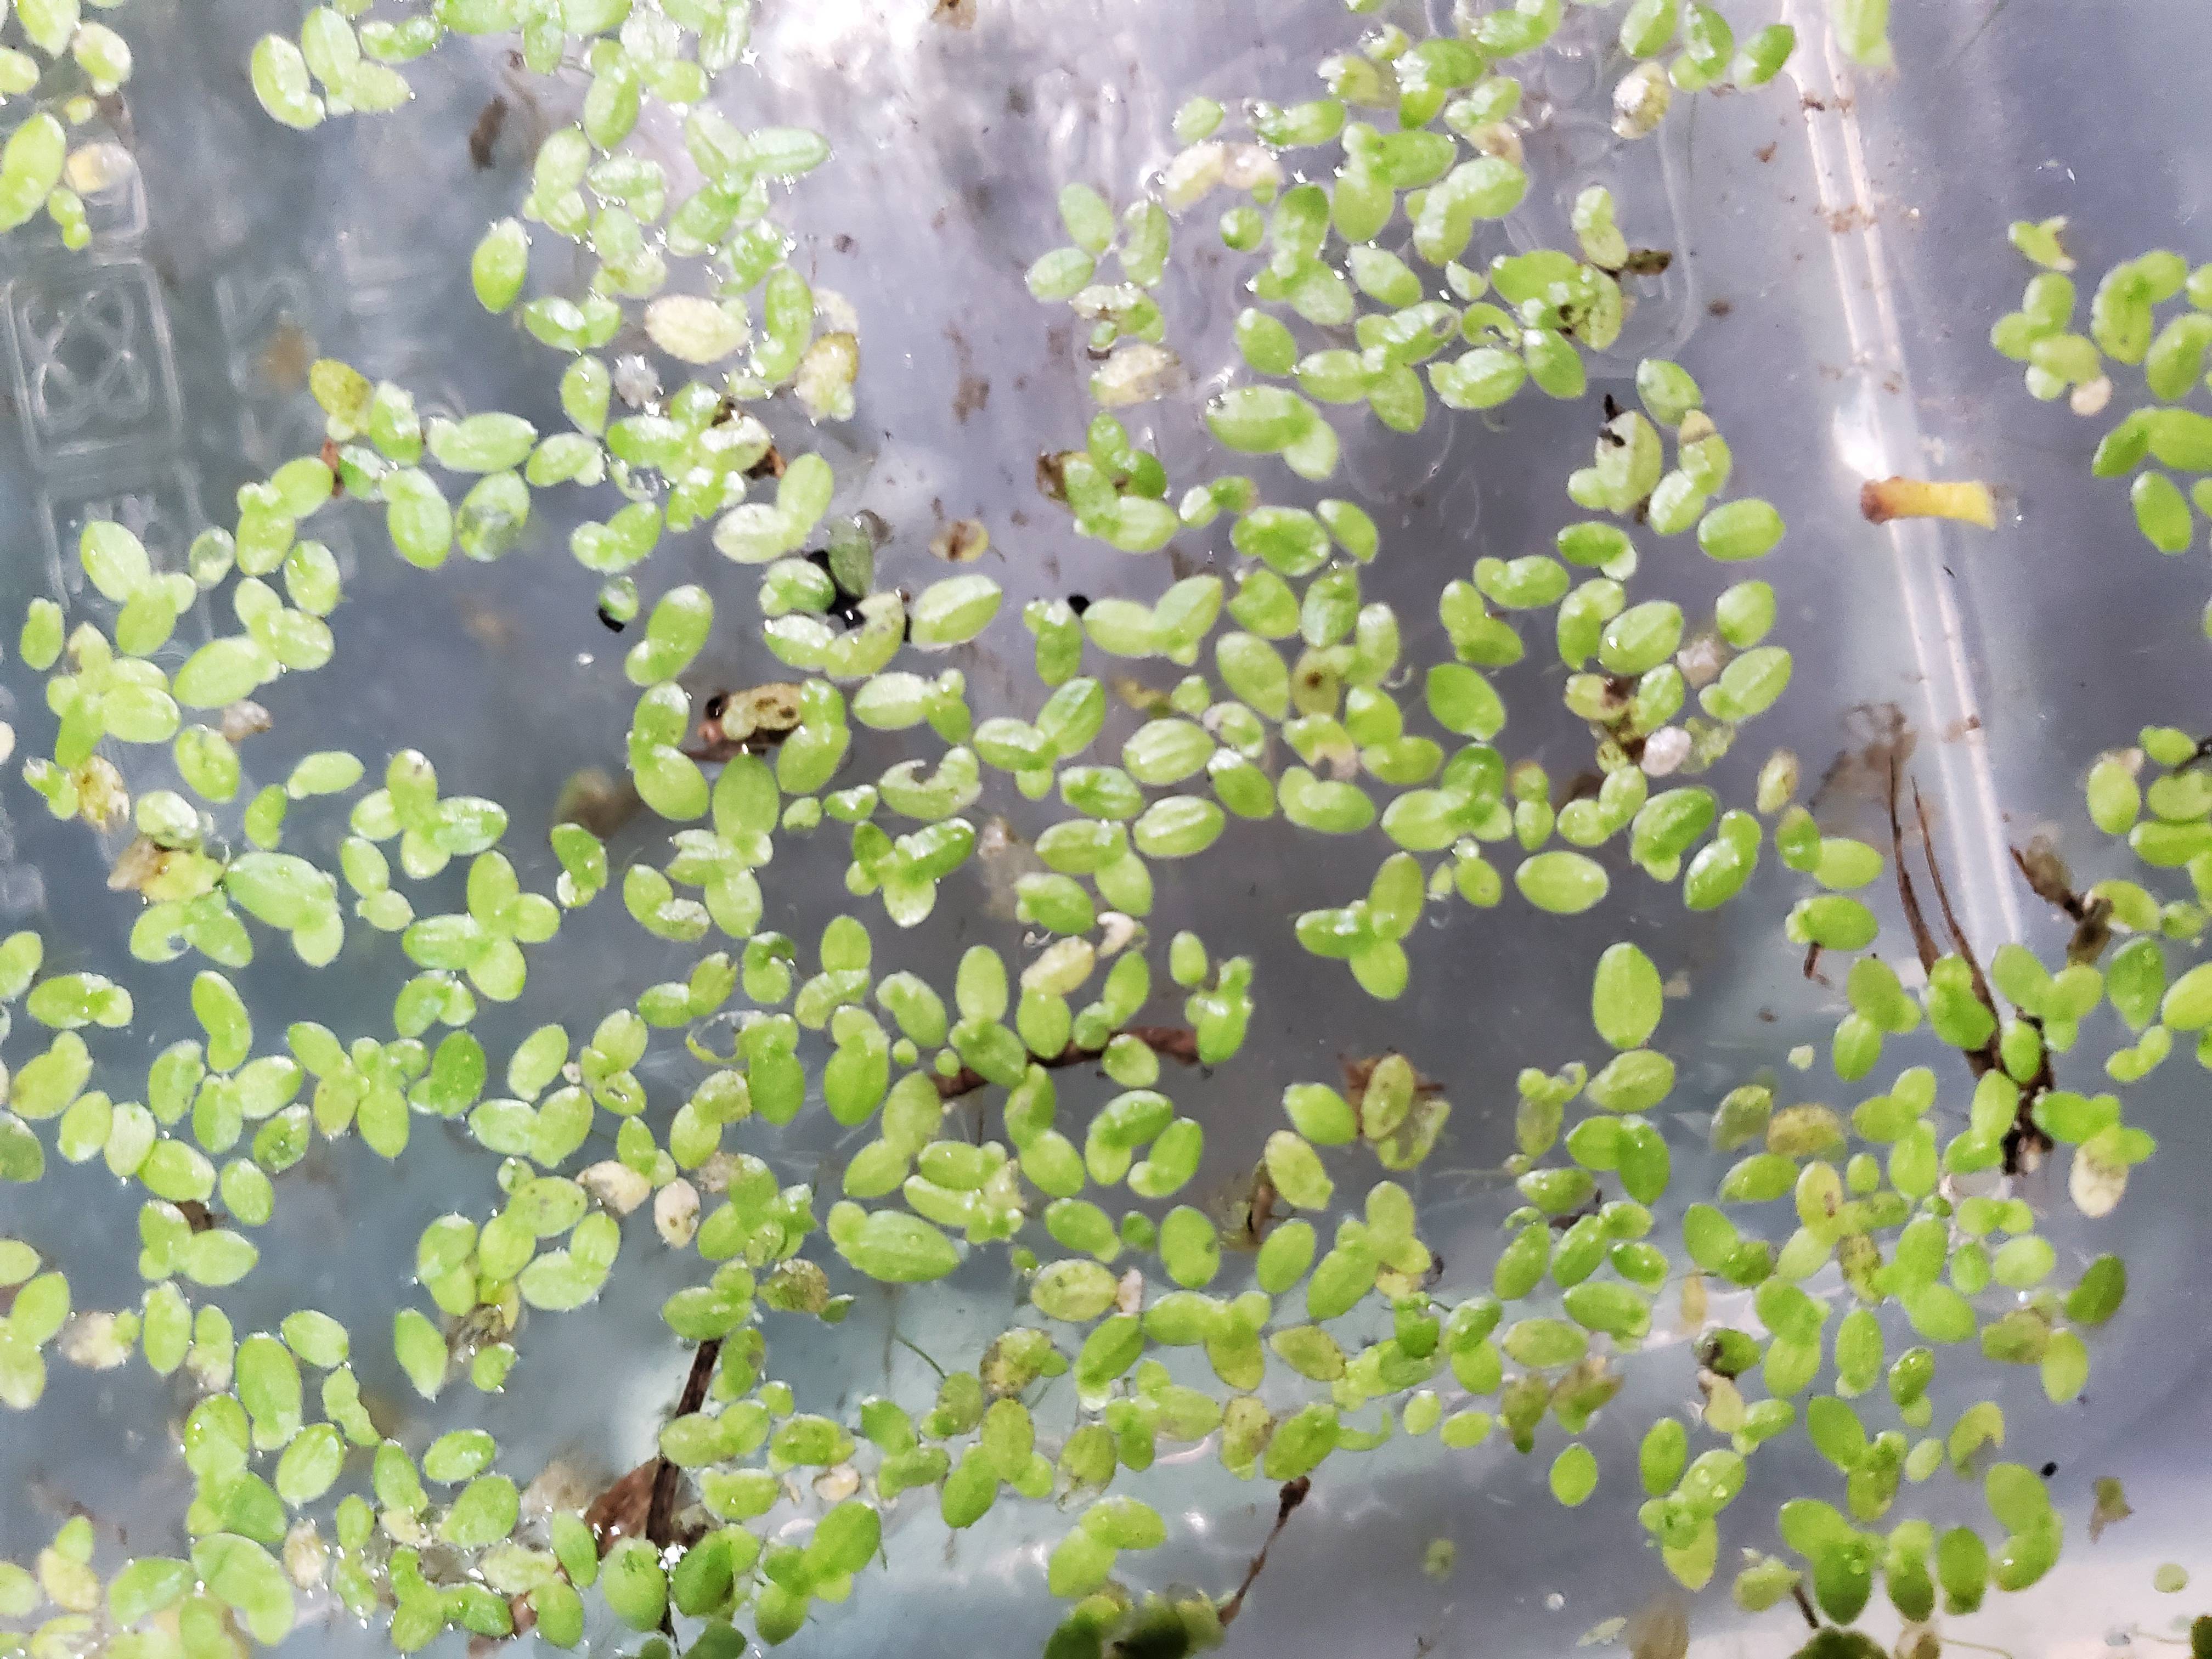
Species: Common Duckweeds (Lemna minor)